Briarcliff Manor, New York

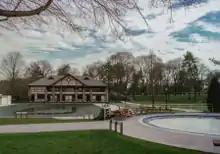
Pavilion and public swimming pools at Law Memorial Park

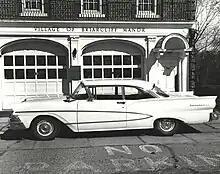
A Briarcliff Manor Ford Fairlane police cruiser in 1962

Briarcliff Manor has about of recreational facilities and parks, all of which are accessible to the public. The village's library houses its recreation department, which has four staff and a six-member advisory committee, and provides recreation programming for the village. The village's Department of Public Works maintains the village's parks and recreational facilities with one parks foreman and two groundskeeping personnel. The following are available to Briarcliff Manor residents: